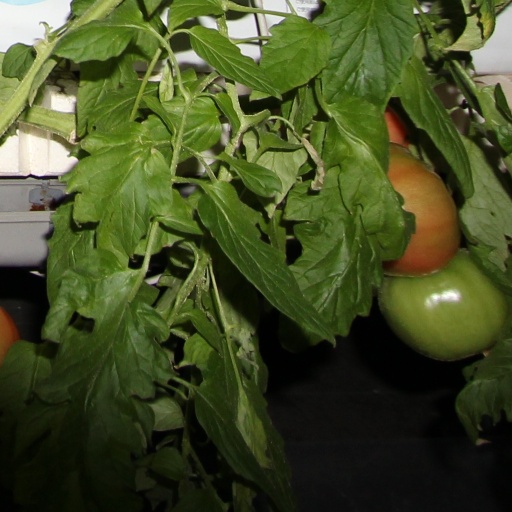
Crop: tomato